Antonio Angelillo

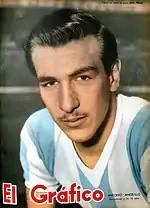
Angelillo with the Argentina shirt on the cover of "El Gráfico", 1956

In official tournaments, Angelillo played 11 matches and scored 11 goals for the Argentina national team. During the 1957 South American Championship, which Argentina won, Angelillo was tied for the second-most goals in the tournament, with eight in six matches, scoring in all matches but the last one against Peru After the tournament, he and two other Argentine players (Omar Sívori and Humberto Maschio) were bought by different Italian club teams, and, as a result, the trio were banned from playing for the Argentina national team by the Argentine Football Federation, and missed out on the 1958 World Cup in Sweden; Argentina were eliminated in the first round of the competition.